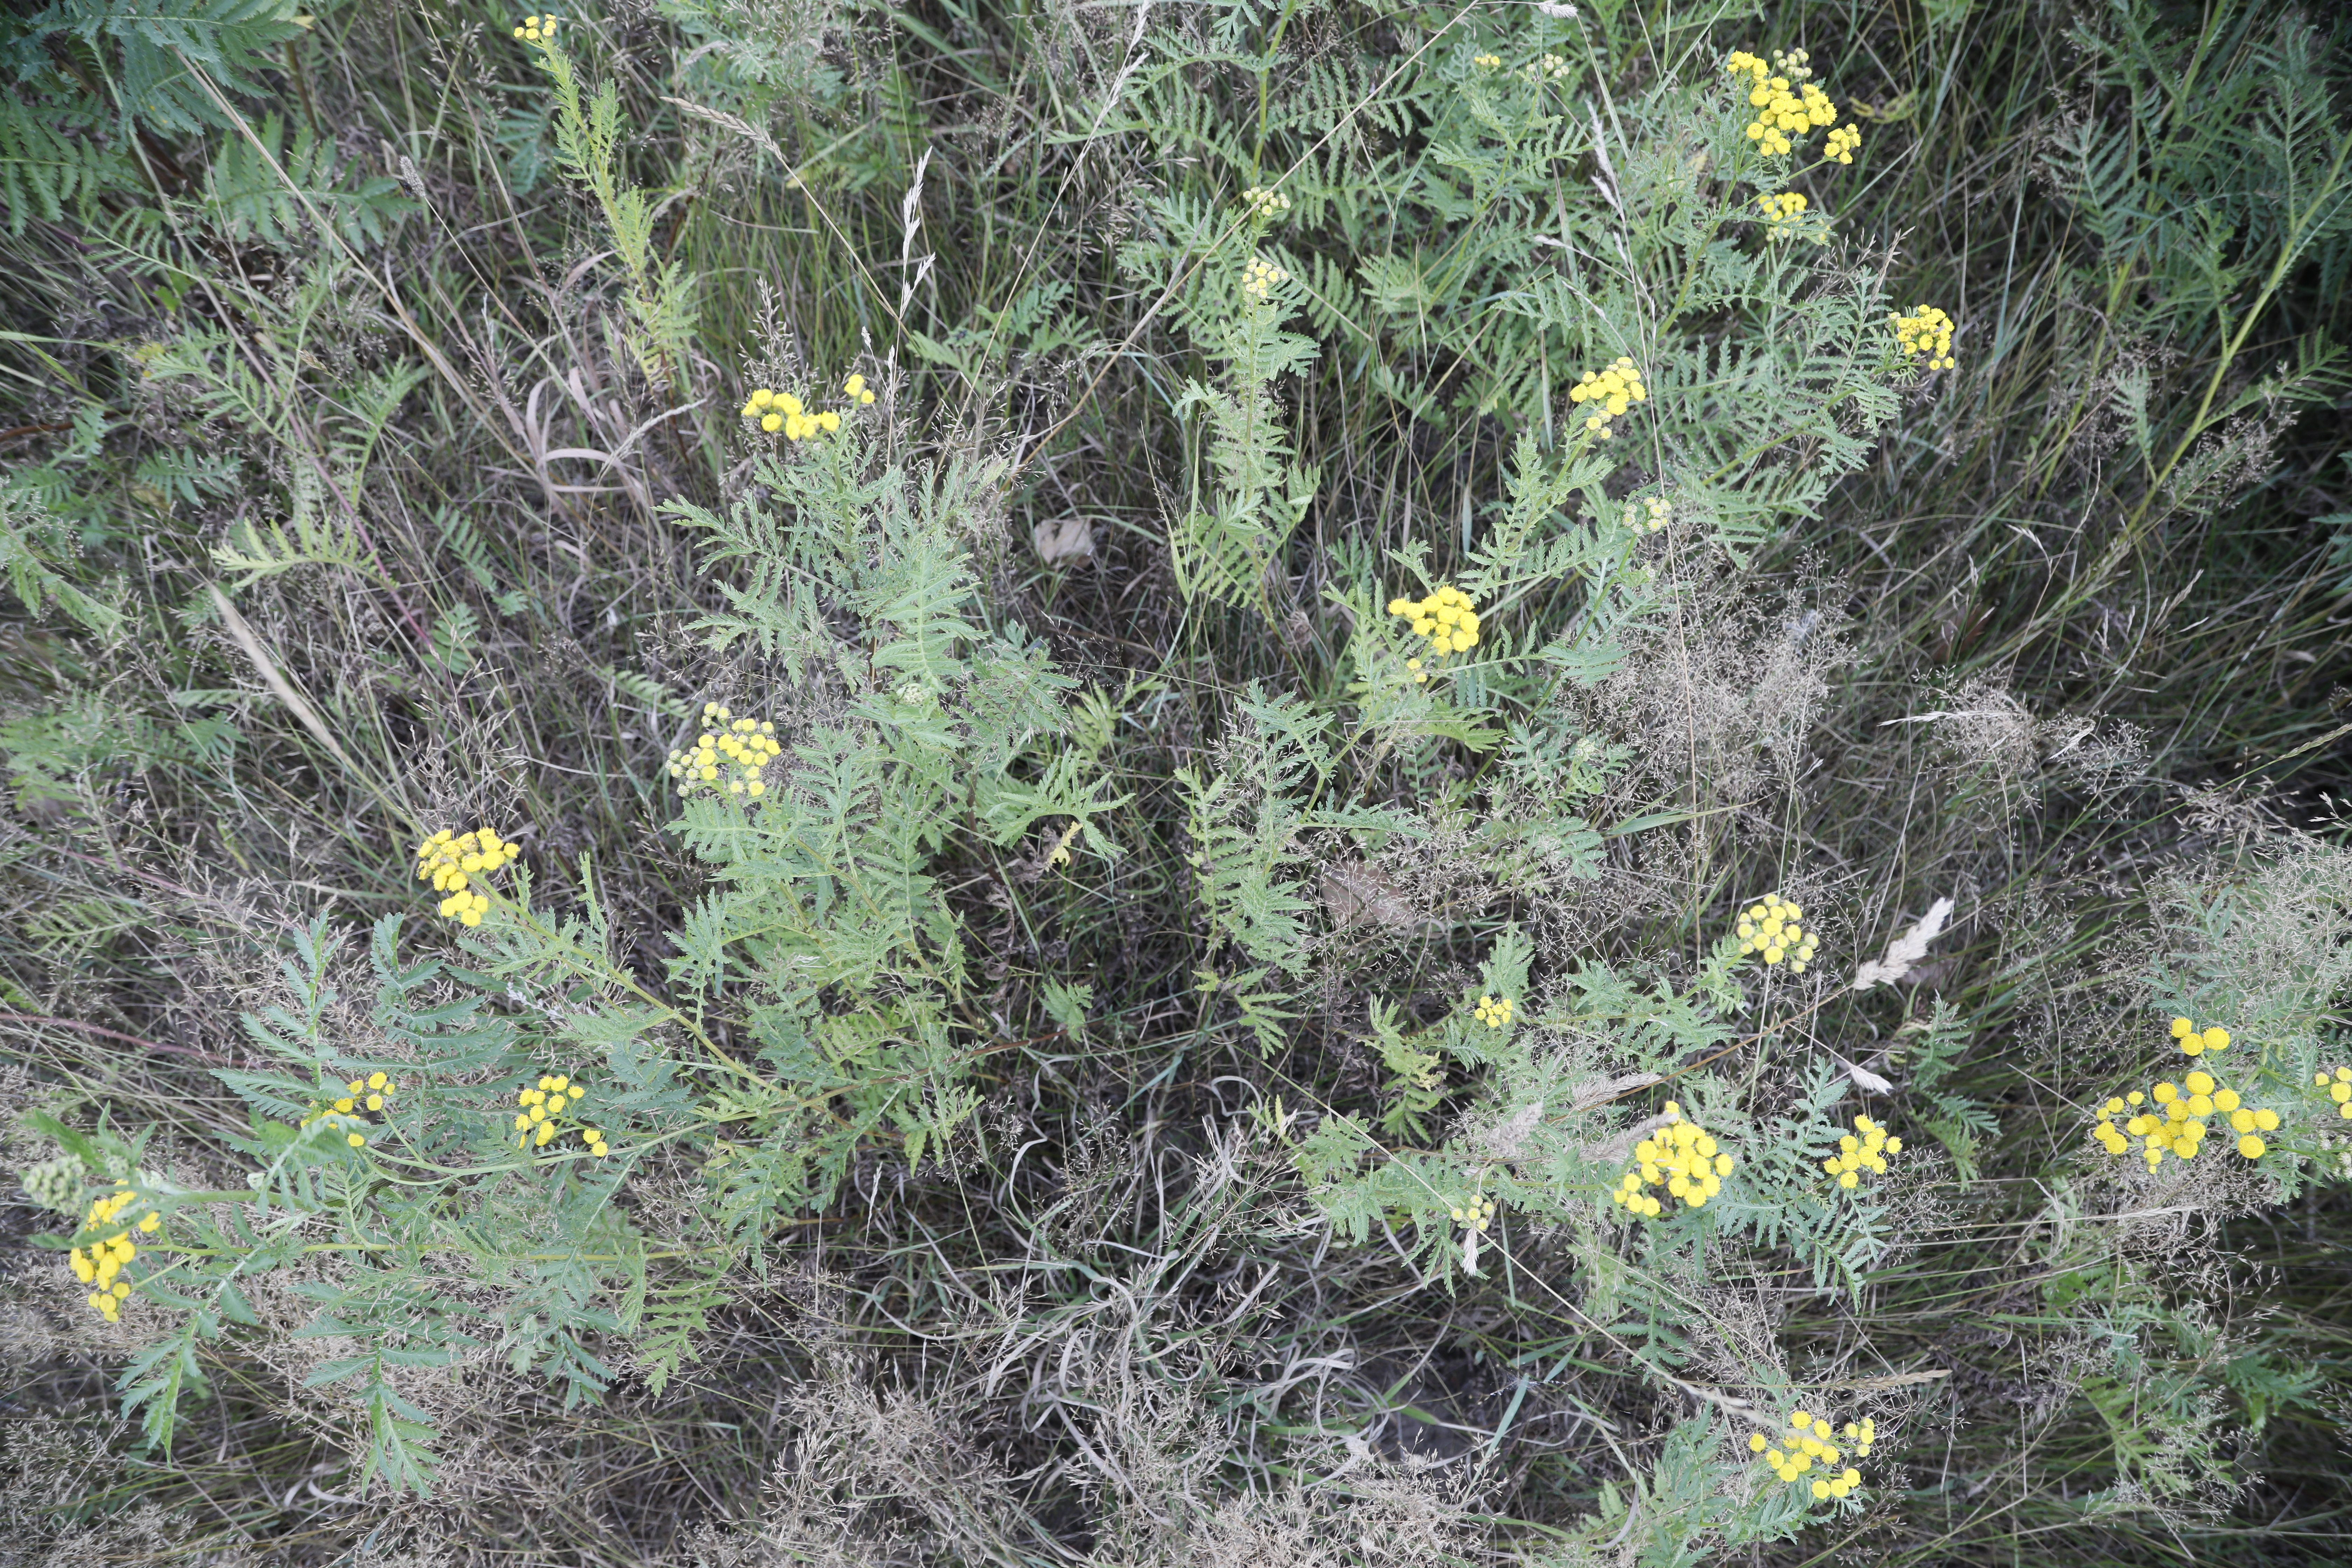
Plant species: Tanacetum vulgare